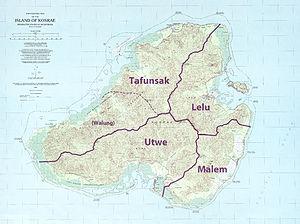
Malem est une des quatre municipalités de Kosrae, un des États fédérés de Micronésie. Elle compte 1 300 habitants en 2010. Le principal centre habité porte aussi le nom de Malem. En kosrae, malem signifie « lune », en raison du fait que la pleine lune se lève chaque mois devant la plage du village de Malem.
Tafunsak est une des quatre municipalités de l'État de Kosrae aux États fédérés de Micronésie, dans la partie orientale des îles Carolines. Elle a fusionné avec l'ancienne municipalité de Walung dans les années 1980. Elle comprend 2 173 habitants en 2010 sur 42,8 km².
Lelu est à la fois une île et une municipalité de Kosrae, un des États fédérés de Micronésie. Situé à proximité immédiate de Kosrae, la commune s'étend en partie sur l'île principale, où se trouve Tofol, la capitale de l'État. L'île elle-même est un site archéologique géant.
Kosrae, anciennement Kusaie, est une île du Sud-Ouest de l'océan Pacifique nord, constituant l'un des quatre États fédérés de Micronésie. L'île a porté autrefois les noms d'Oualan, et aussi d'île Strong. Située en Micronésie entre l'État de Pohnpei et les Îles Marshall, Kosrae est l'île la plus orientale des Îles Carolines.